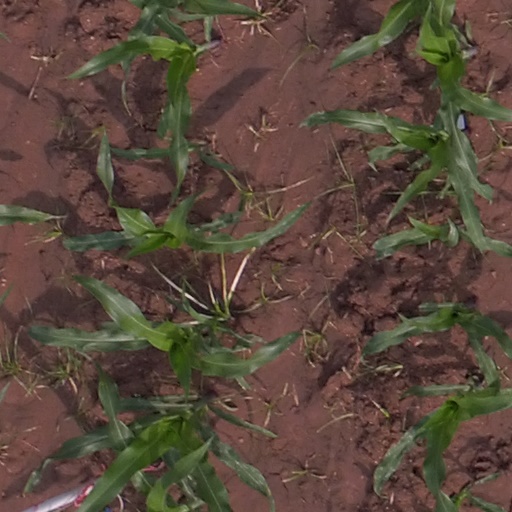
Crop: maize; corn